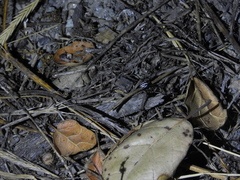
Species: Lactrodectus_hesperus